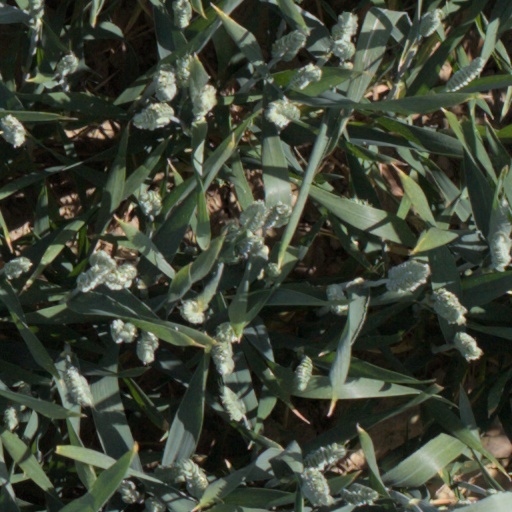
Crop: wheat